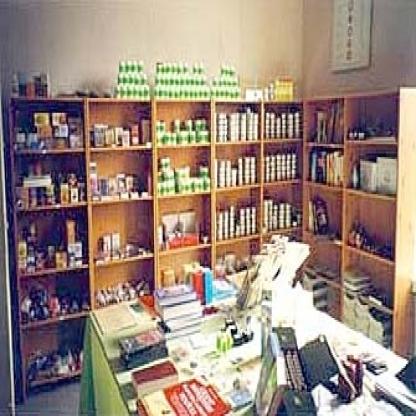
Scene: Indoor